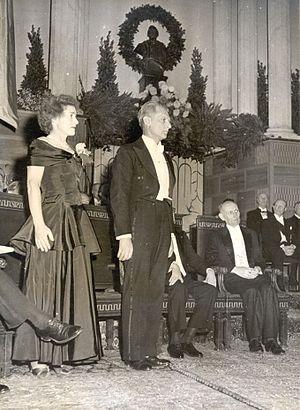
Gerty Theresa Cori, née Radnitz, est une biochimiste américaine d'origine austro-hongroise. Elle est devenue la troisième femme — et la première Américaine — à recevoir un prix Nobel de science après Marie Curie et Irène Joliot-Curie, et la première femme à recevoir le prix Nobel de physiologie ou médecine en 1947, honneur qu'elle partage avec son époux Carl Ferdinand Cori.